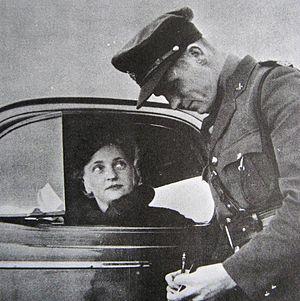
Un automobiliste est un conducteur d'une automobile. Si le terme inclut toujours le conducteur d'une automobile en fonctionnement, il peut aussi par extension désigner les personnes ayant la possibilité de conduire une automobile, soit uniquement par la possession d'un permis de conduire, soit par la possession de celui-ci mais également de la possession d'une automobile.